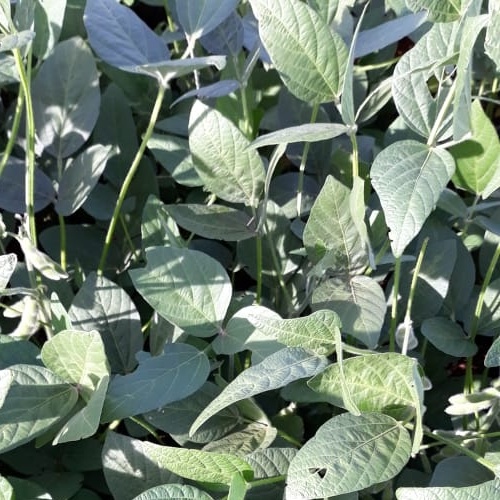
Label: Caterpillar